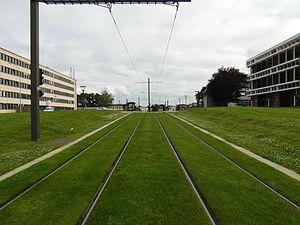
L'université du Mans ou Le Mans Université est une université française fondée entre 1965 et 1977, située au Mans, dans les Pays de la Loire. Elle portait jusqu'en 2017 le nom de la province du Maine, qui correspond aux départements de la Sarthe et de la Mayenne. Elle possède un campus principal au Mans, dans la Sarthe, et un second à Laval, en Mayenne.